Downtown Radio

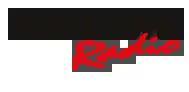
Former logo

The station, also known as DTR or simply Downtown, began broadcasting on 16 March 1976 - the same day as Prime Minister Harold Wilson resigned. The station had a mini scoop, breaking the news over an hour before BBC Radio Ulster.